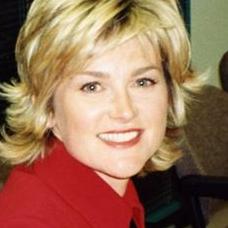
Age: 47